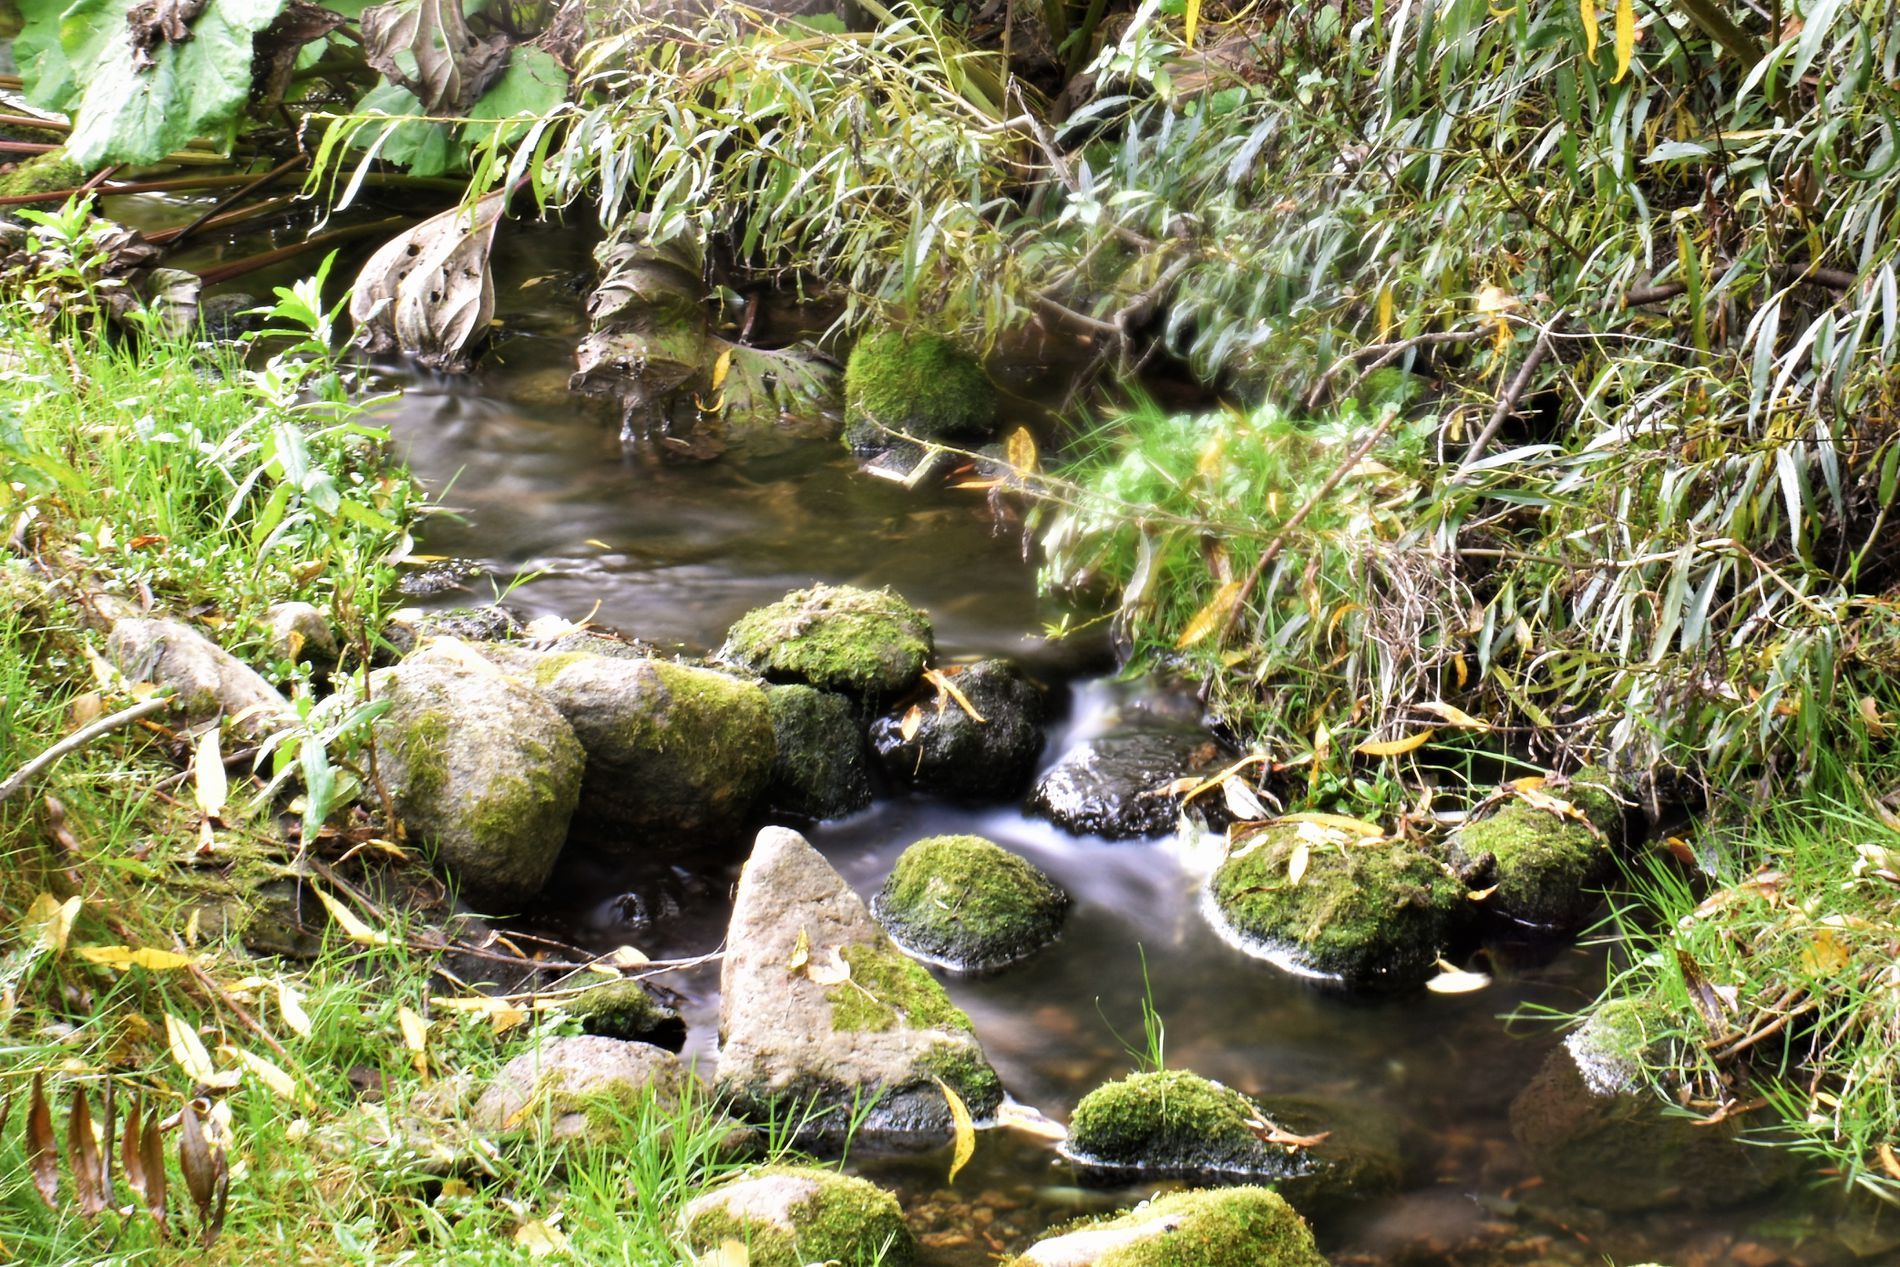
Forest Stream
A gentle stream flows between moss-covered rocks and dense greenery, creating a tranquil forest-floor atmosphere.
Descending a bit from eye level, the scene has a peaceful, natural creek flowing its way across moss-covered stones and dense wilds. The mood is peaceful and virgin, having the atmosphere of stillness and tranquility within a forest atmosphere. Dull greens, earth browns, dulls gray, and flawless water spotlessness reflections comprise the dominant color scheme, capturing nature's subtle quality and harmony.
Labels: Nature, Outdoors, Stream, Water, Creek, Land, Algae, Plant, Animal, Bird, Pond, Moss, Wilderness, Tree, Vegetation, Swamp, Waterfall, Rainforest, rock
Camera: NIKON CORPORATION NIKON D3500
Lens: 18-55mm f/3.5-5.6, (A0 40 2D 53 2C 3C CA 8E)
Aperture: F36
Exposure: 20 sec
ISO: 100
Focal length: 55.0 mm